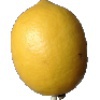
Label: lemon